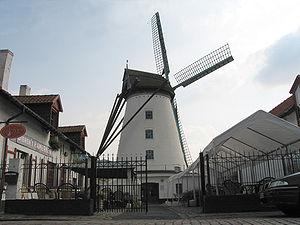
Wervik (Belgique), le vieux moulin à vent.
Wervicq est une ville néerlandophone de Belgique située en Région flamande dans la province de Flandre-Occidentale. Elle inclut Geluwe et Wervicq, compte environ 18 000 habitants et se trouve sur la rivière la Lys qui forme la frontière avec la France et la commune de Wervicq-Sud.